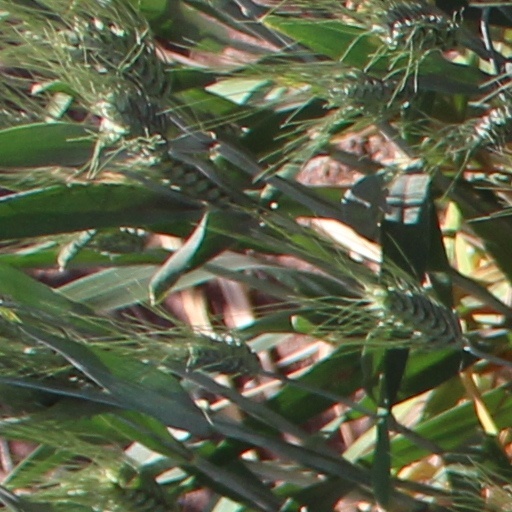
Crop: wheat